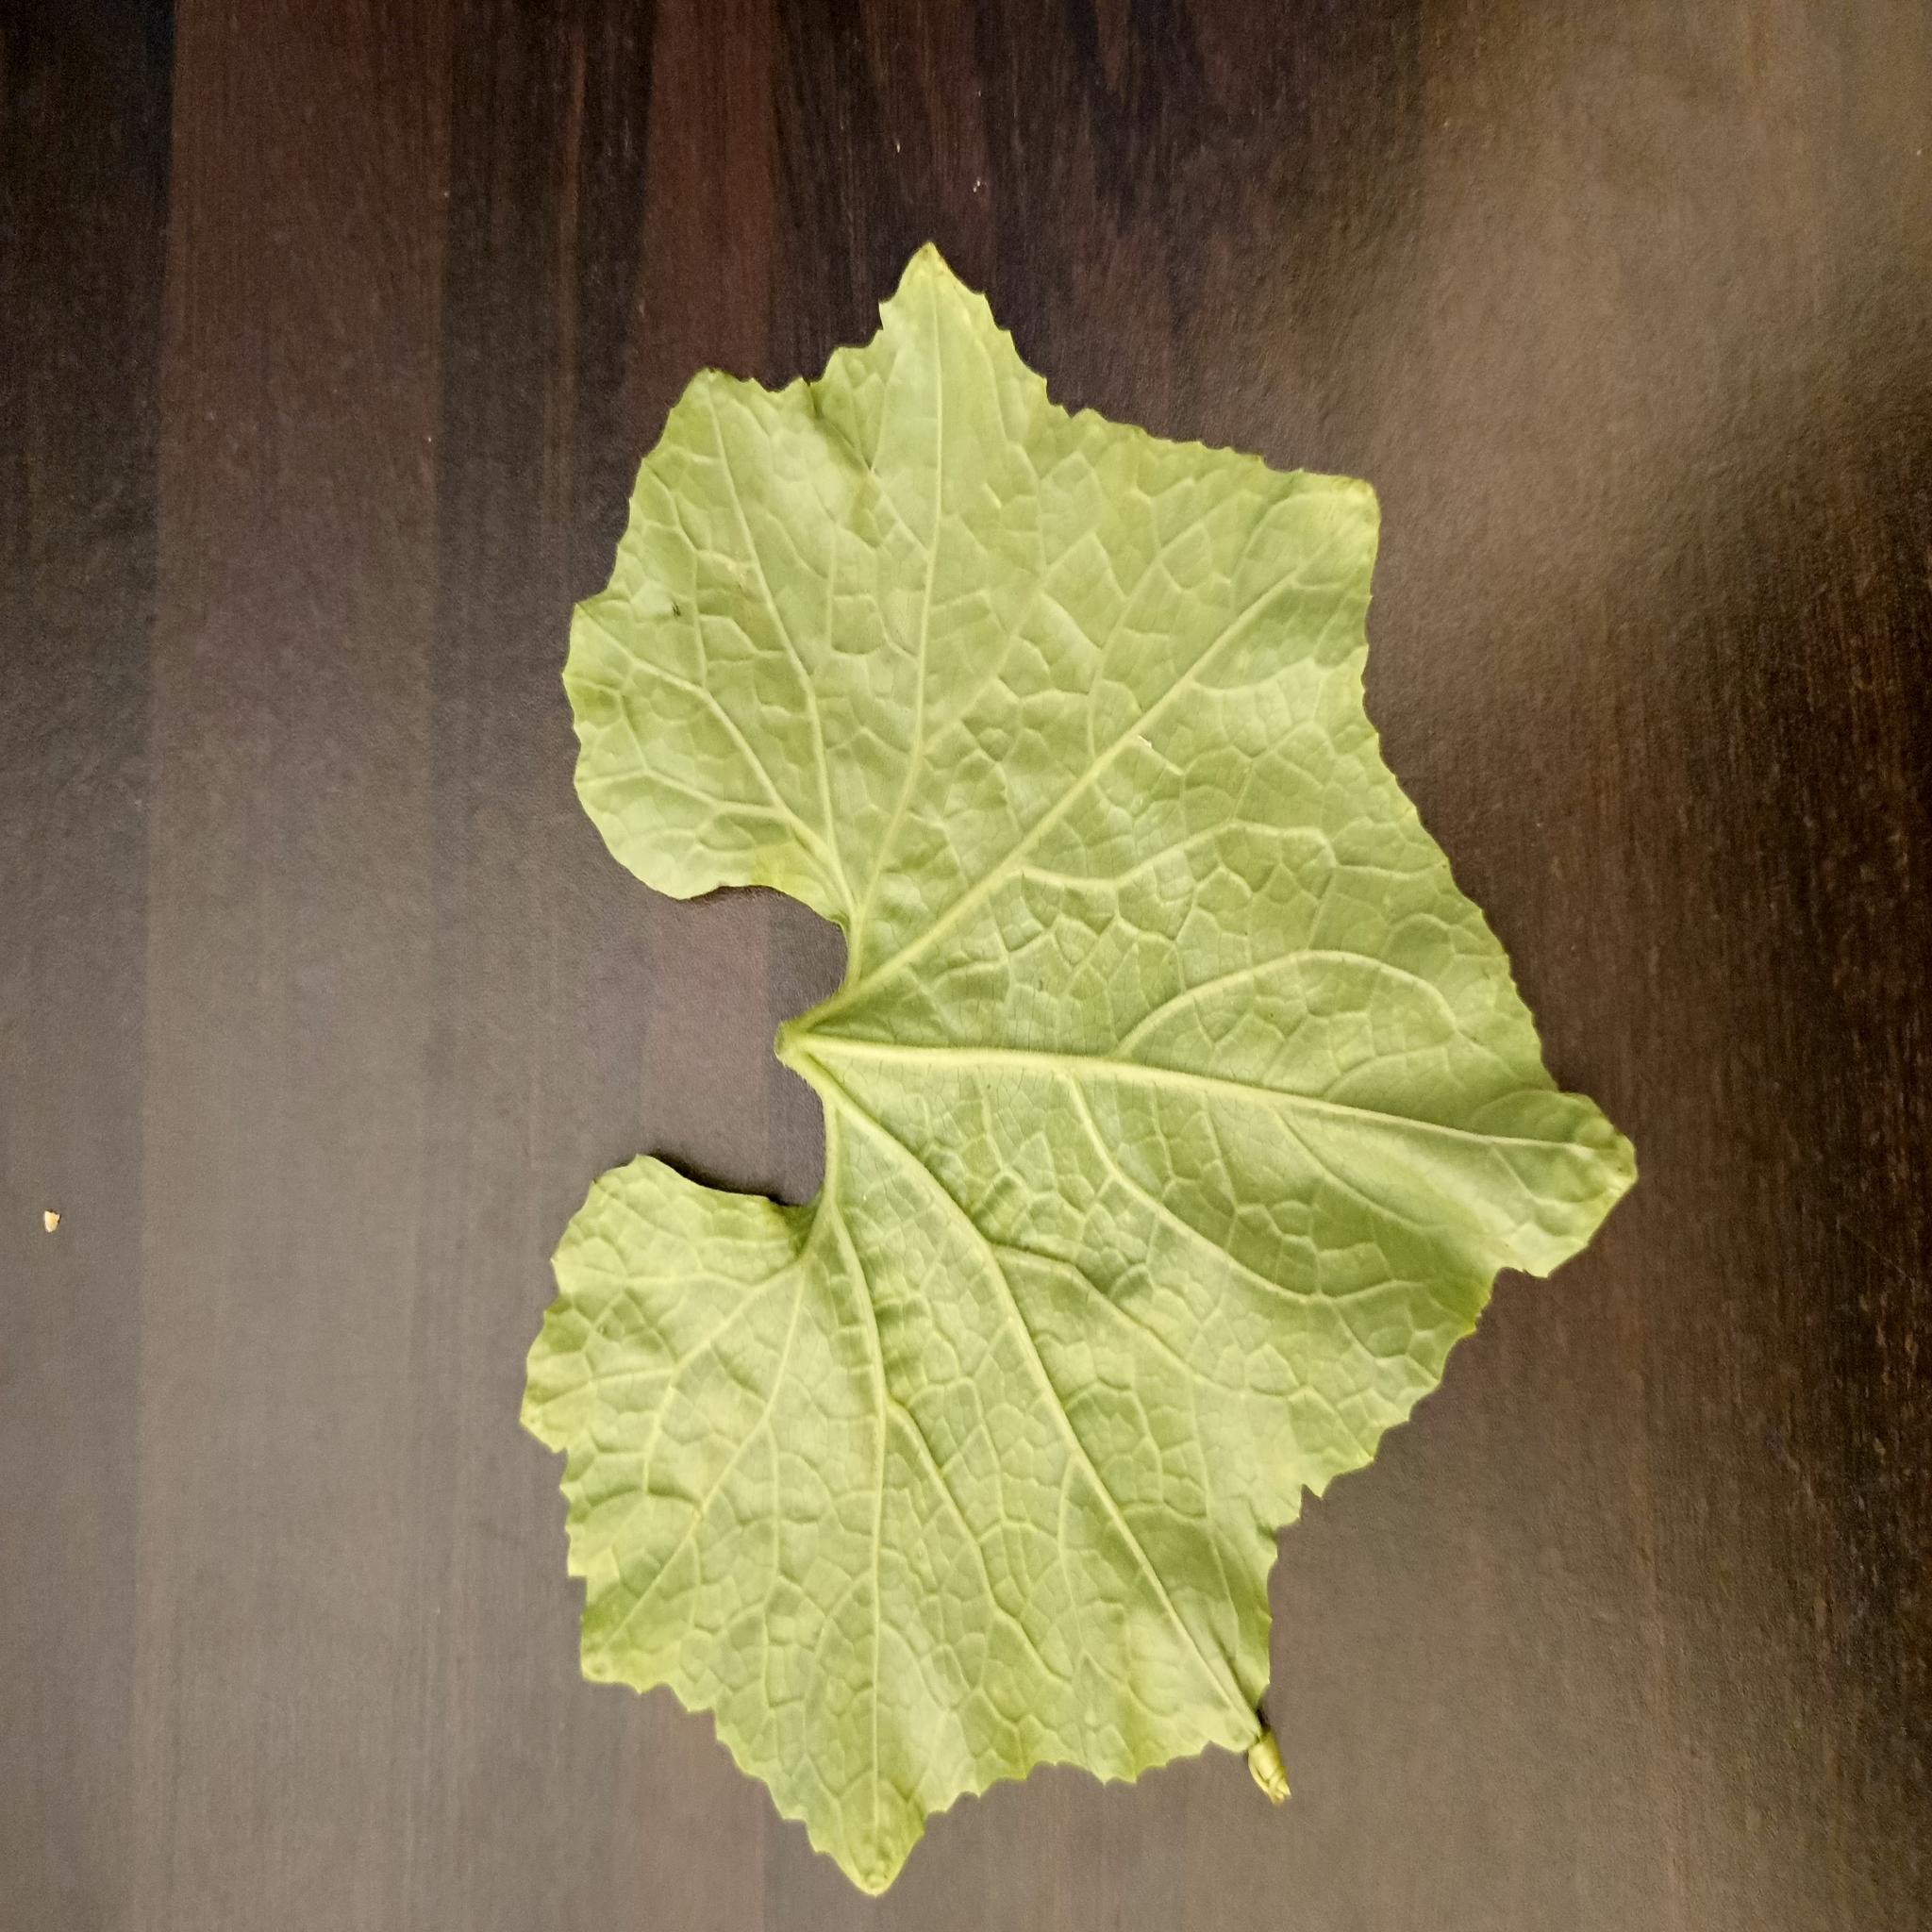
Label: Healthy